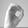
ASL letter: O